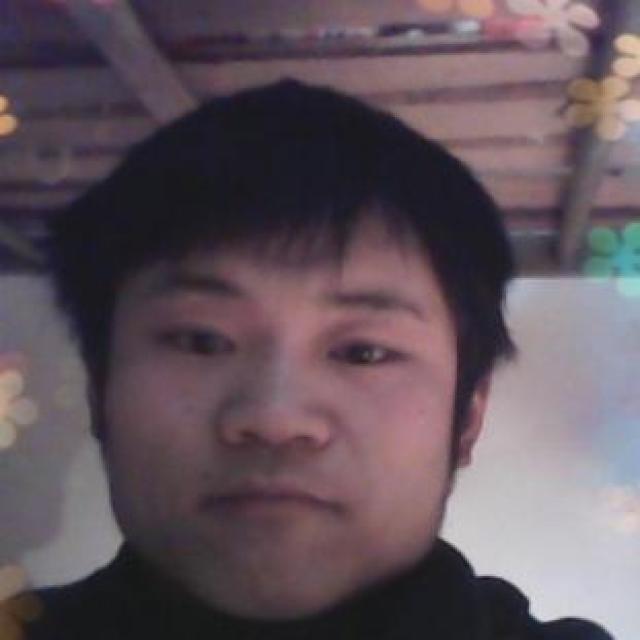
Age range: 21-44